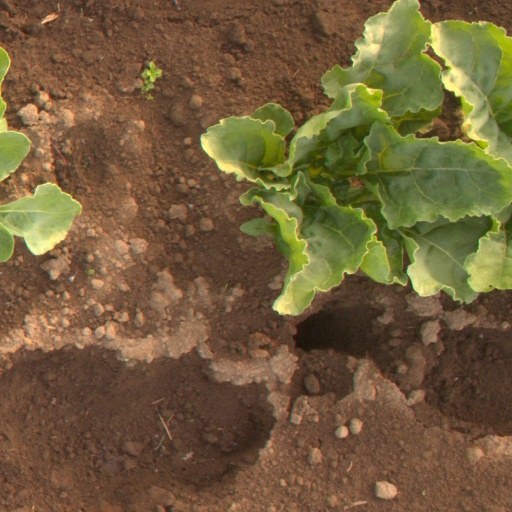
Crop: sugar beet